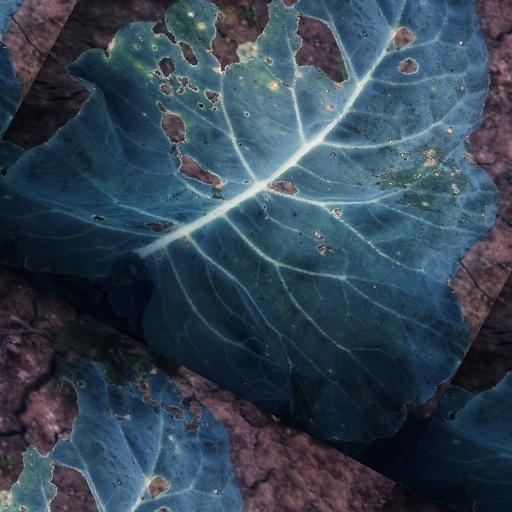
Label: Black Rot